PolyHeme

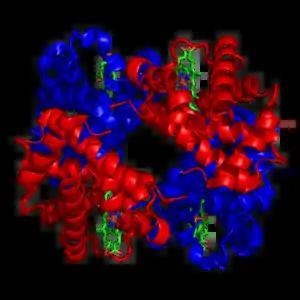
A molecule of human hemoglobin.

PolyHeme was a proposed temporary oxygen-carrying blood substitute made from human hemoglobin for emergency treatment of trauma situations where large volumes of blood are lost, with emphasis on situations where fresh blood for transfusion is not readily available. It originally began as a military project following the Vietnam War and was being developed by Northfield Laboratories, Inc. until clinical trial data showed Polyheme patients suffered increased morbidity, suspected as being due to vasoconstrictive side effects. Operations were shut down in 2009.